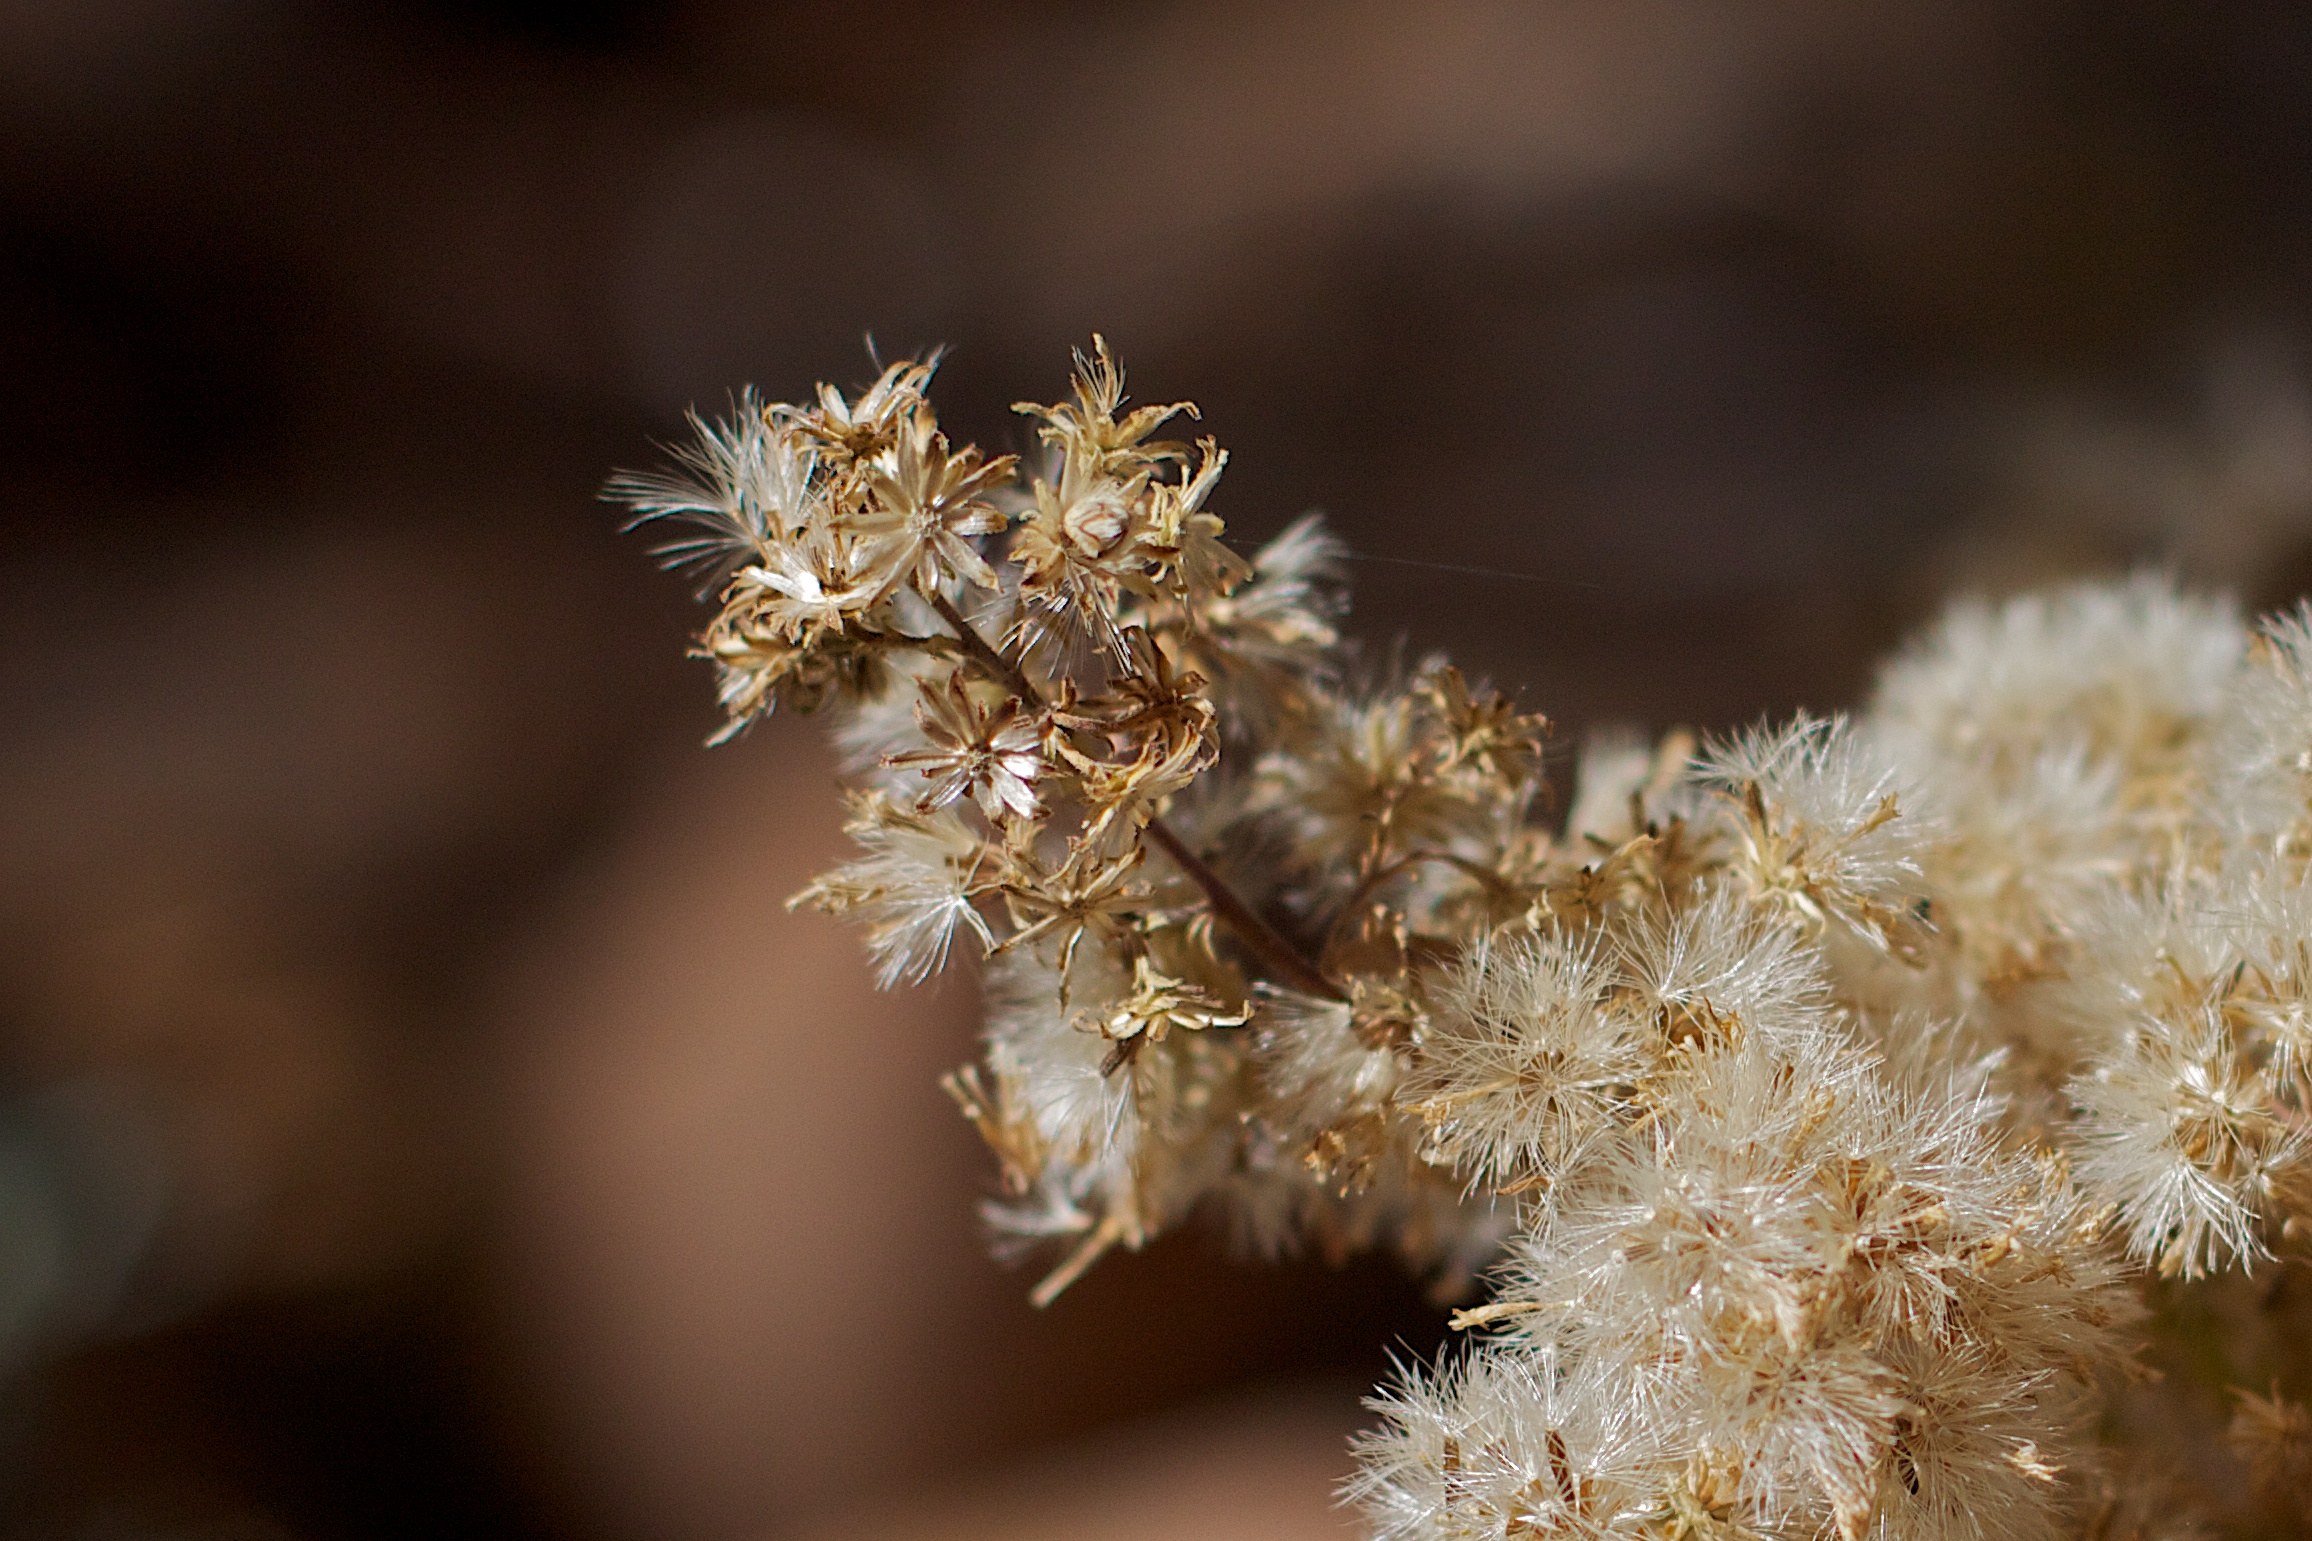
tree, nature, branch, blossom, winter, plant, photography, leaf, flower, frost, pollen, spring, autumn, botany, flora, season, close up, macro photography, grass family, plant stem, thorns spines and prickles